John Rassias

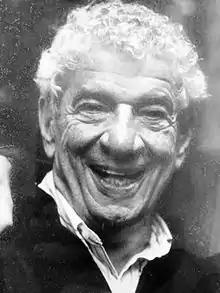
John A. Rassias, professor and creator of the Rassias Method for language instruction

John Arthur Rassias (August 20, 1925 – December 2, 2015) was an American professor who developed a method for the teaching of foreign languages, the Rassias Method, also known as the Dartmouth Intensive Language Model. John Rassias founded the Rassias Center for World Languages and Cultures, a department of Dartmouth College situated in the Office of the Provost that works with language learners and professionals from around the world.